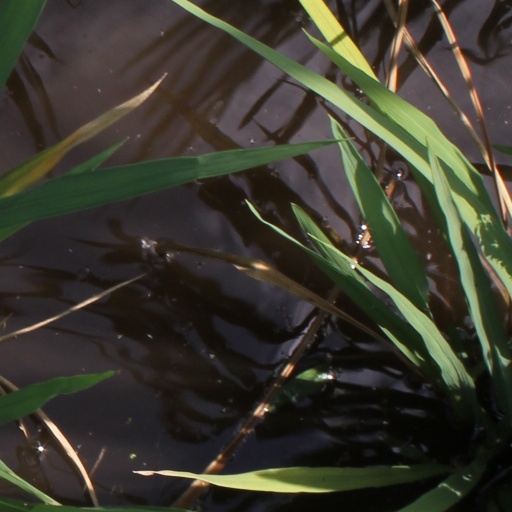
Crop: rice